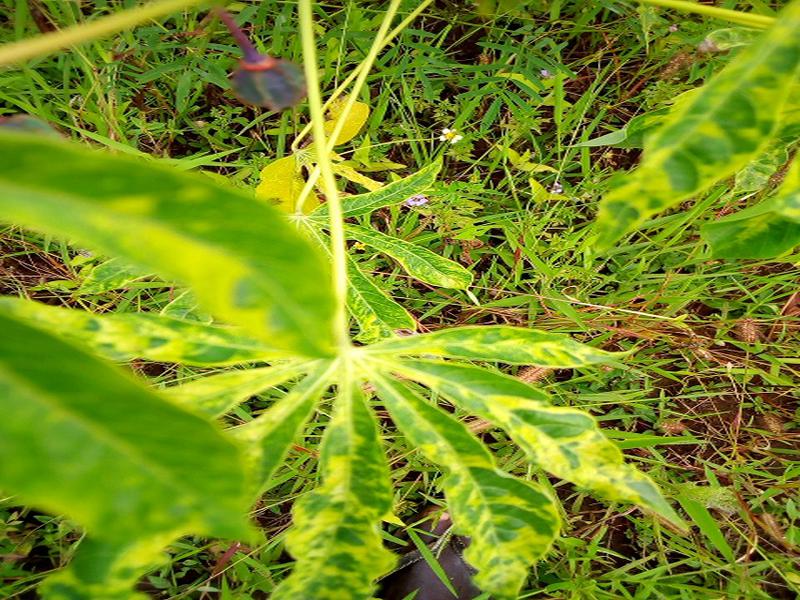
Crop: cassava
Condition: mosaic_disease